Karanle

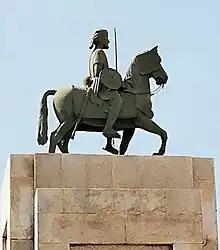
Ahmed Gurey Statue in Mogadishu Somalia

The most famous and widely read Public Historian of Ethiopia, former Minister of Education, Arts & Culture and Dean of the National Library under Haile Selassie, Takla Sadiq Mekuria, author of the "History of Ethiopia; Nubia, Aksum, Zagoe till the Time of the Reign of Aşe Yækunno Amlak", had state devoted the largest study - a 950-page book in 1961 to the life and times of Imam Ahmad ibn Ibrahim al-Ghazi (known as Ahmed Gurey or Mohamed Gragne, the Atilla of Africa and the King of Zeila) as well as the history of the elite core family-unit of the Malassay Army in his rough monograph on the Gragn Wars called "Ya Gragn Warara" (The Conquests of Gragn), in it he draws on the evidence from Arab Faqih Sihab Uddin and the chronicles of Sarsa-Dengel. Through the mediation of Dagazmac Wargnah he interviewed Ahmed Ali Shami, the most senior authoritative scholar of Harar to have produced the concise manuscript history of Harar (in his Fatah Madinat Harar manuscript) for several European institutions and maintains several preserved Arabic manuscripts, which all provide the only extensive family tree and genealogical known tradition of 8 generations of the father and relatives of Gragne's lineage from the Karanle Hawiye branch with his mother stated to be of the ethnic Harla. This is also found in the Aussa chronicles and books authored by Manfred Kropp, Layla Sabaq and Berhanu Kamal and others. Gragne's wife was also the daughter of Emir Mahfuz, an important relative, ruler of Zeila and a Balaw, a Karanle subclan also listed as a group of tribes from Bale and a commonly Ethiopian mistranslation of the Coptic Christian "synaxarium of Alexandria's" "muslim badawī (bedouin/nomadic descent)" for Muslims in Egypt, Sudan, Somalia and the Red Sea Gulf. See example - Ethiopian chronicles of 10th century Muslim convert Saint George the Egyptian Balaw. Imam Ahmad Ibn Ibrahim Al Ghazi was a Karanle, specifically the Balaw subclan of the Sehawle Karanle. Weakened by centuries of northern conflict, the Karanle of the post Adal Harar Emirate continued to remain powerful in the Somali interior and would later form a dynasty of jurists in early modern Zeila.